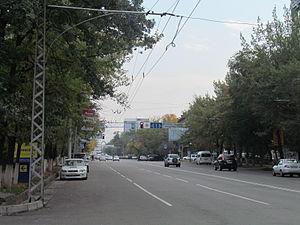
Almaty, appelée Alma-Ata pendant la période soviétique, est la principale ville du Kazakhstan et son ancienne capitale, de 1929 à 1997.